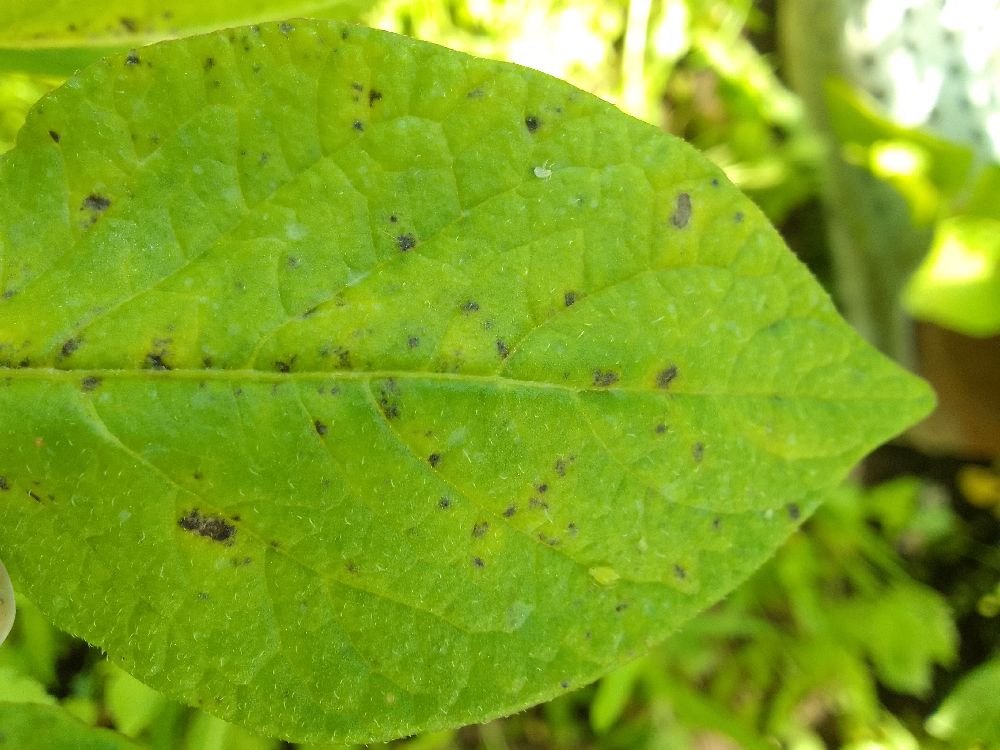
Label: Early blight